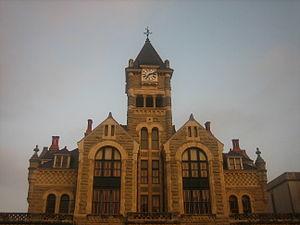
Le comté de Victoria, en anglais : Victoria County, est un comté situé au sud-est de l'État du Texas aux États-Unis. Fondé le 17 mars 1836, son siège de comté est la ville de Victoria. Selon le recensement des États-Unis de 2010, sa population est de 84 088 habitants. Le comté a une superficie de 2 302 km², dont 2 284,7 km² en surfaces terrestres. Le comté est baptisé à la mémoire de Guadalupe Victoria, président du Mexique.